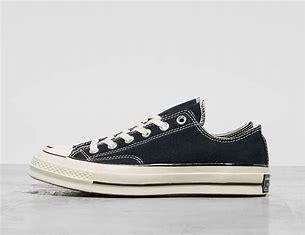
Brand: Converse
Model: Chuck Taylor All Star 1970S